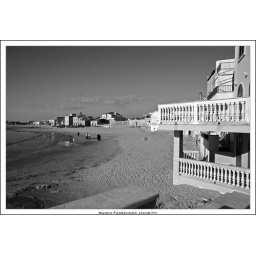
Another view of Punta Secca's beach in black &amp;amp; white.Two photos: so similar, so different.&lt;i&gt;La famosa casa del commissario Montalbano&lt;/i&gt;